Owen Woodhouse

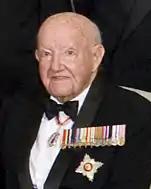
Woodhouse in 2009

Sir Arthur Owen Woodhouse (18 July 1916 – 15 April 2014) was a New Zealand jurist and chair of government commissions.